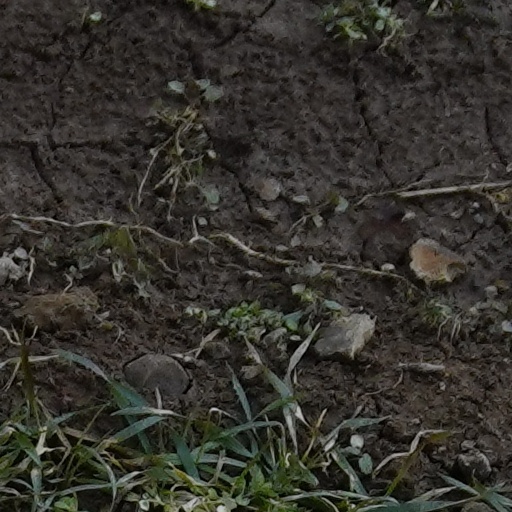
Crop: wheat